Dominican Republic–Mexico relations

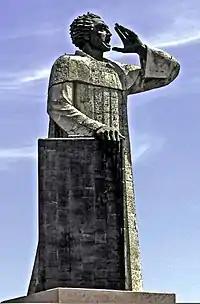
The statue of Antonio de Montesinos portrays him as if shouting the words that made him famous: "Tell me by what right of justice do you hold these Indians in such a cruel and horrible servitude?" The Mexican government donated it to the Dominican People in 1982.

The Dominican Republic and Mexico are two Latin American nations that were once colonized by the Spanish Empire. After both nations gained independence from Spain. In August 1886, Mexico appointed a resident consul in Santo Domingo. In March 1890, a treaty of 'Friendship, Navigation and Commerce' was signed between both nations. On 29 March 1929, both nations officially established diplomatic relations and in July of that year, both nations opened resident diplomatic legations in both nations capitals.